Charles Lamy (New York politician)

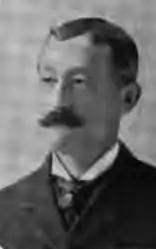
Charles Lamy (1897)

Charles Lamy (May 7, 1849, East Eden, New York – February 21, 1929, Buffalo, New York) was an American merchant and a New York state senator.